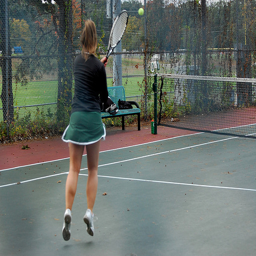
The woman is playing tennis on the tennis court.
A woman on a court with a tennis racket.
A woman taking a swing at a tennis ball
The woman in a green skirt is playing tennis.
The woman hops up to return the ball toward the net.